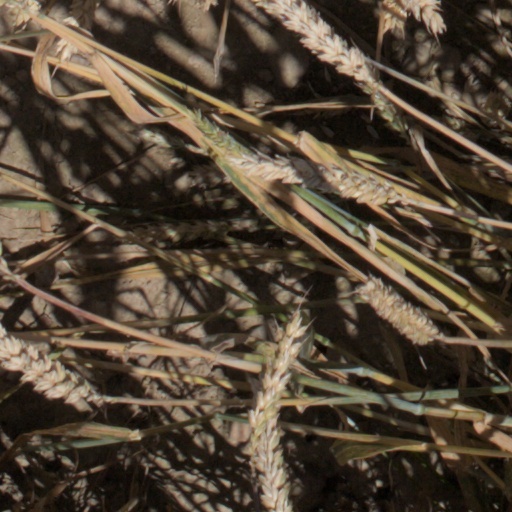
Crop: wheat